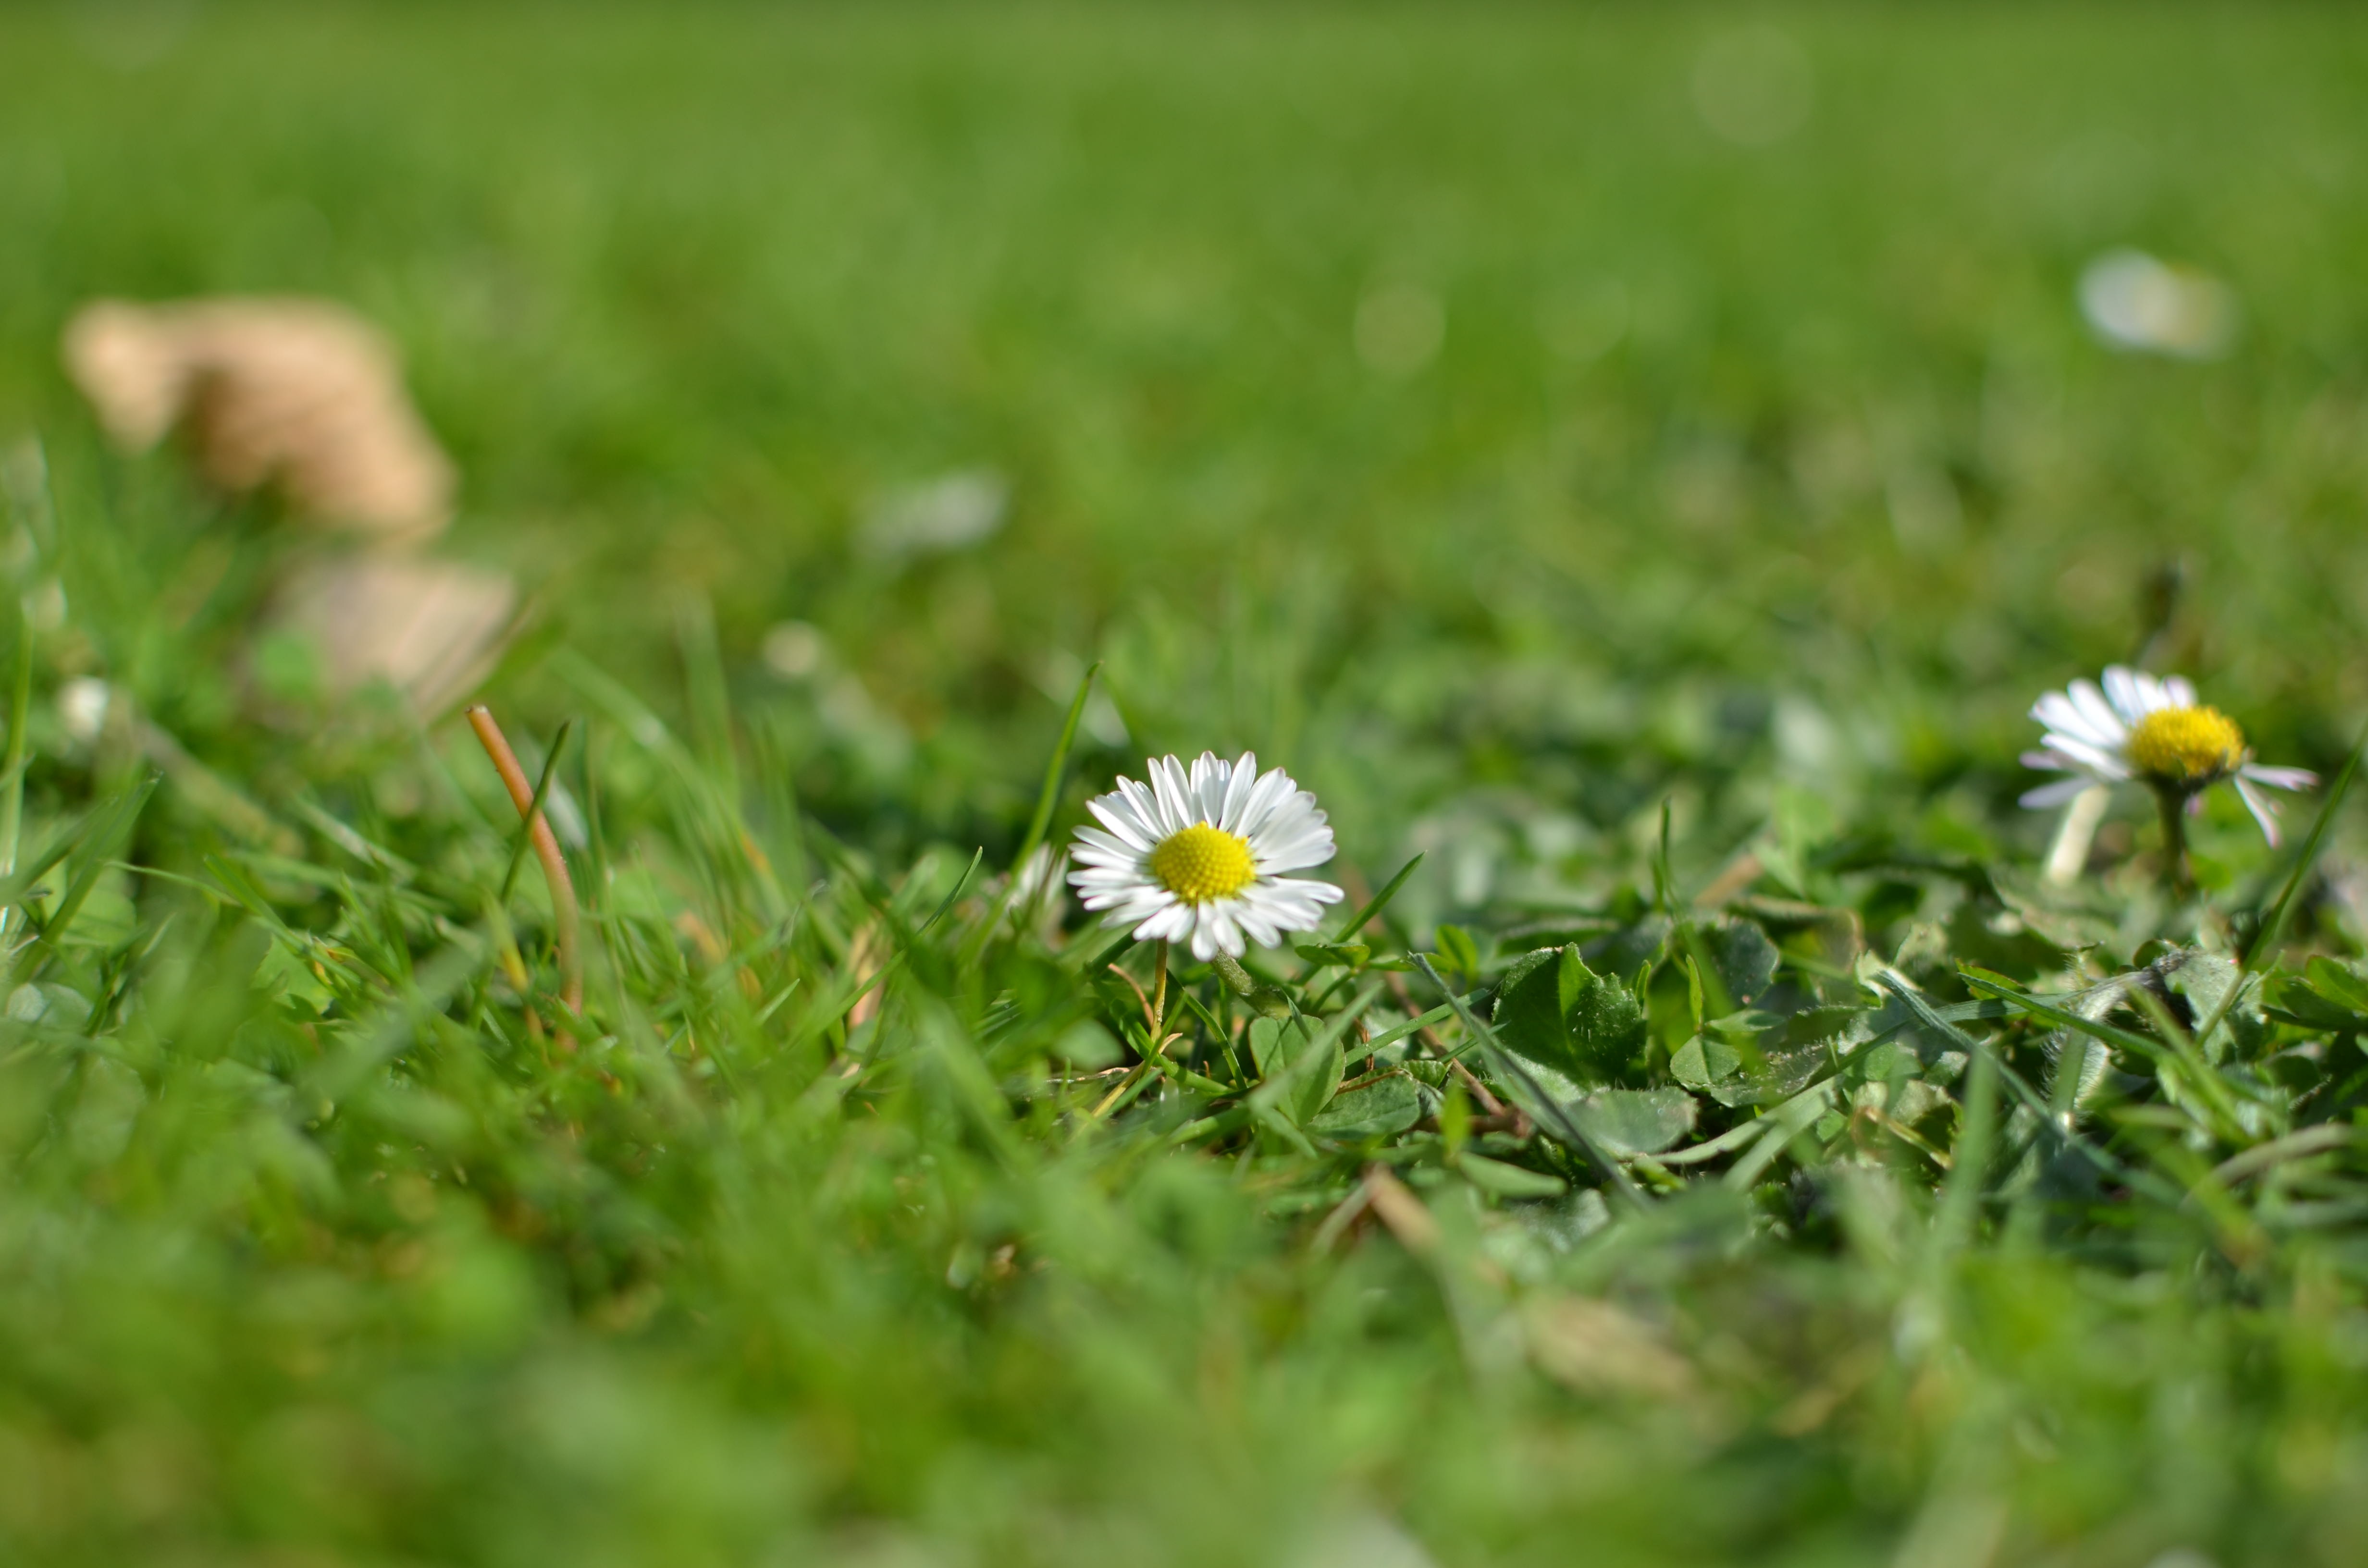
nature, grass, plant, field, lawn, meadow, prairie, sunlight, flower, daisy, spring, green, botany, garden, flora, wildflower, wild flowers, grassland, macro photography, white flowers, flowering plant, daisy family, oxeye daisy, grass family, land plant, chamaemelum nobile